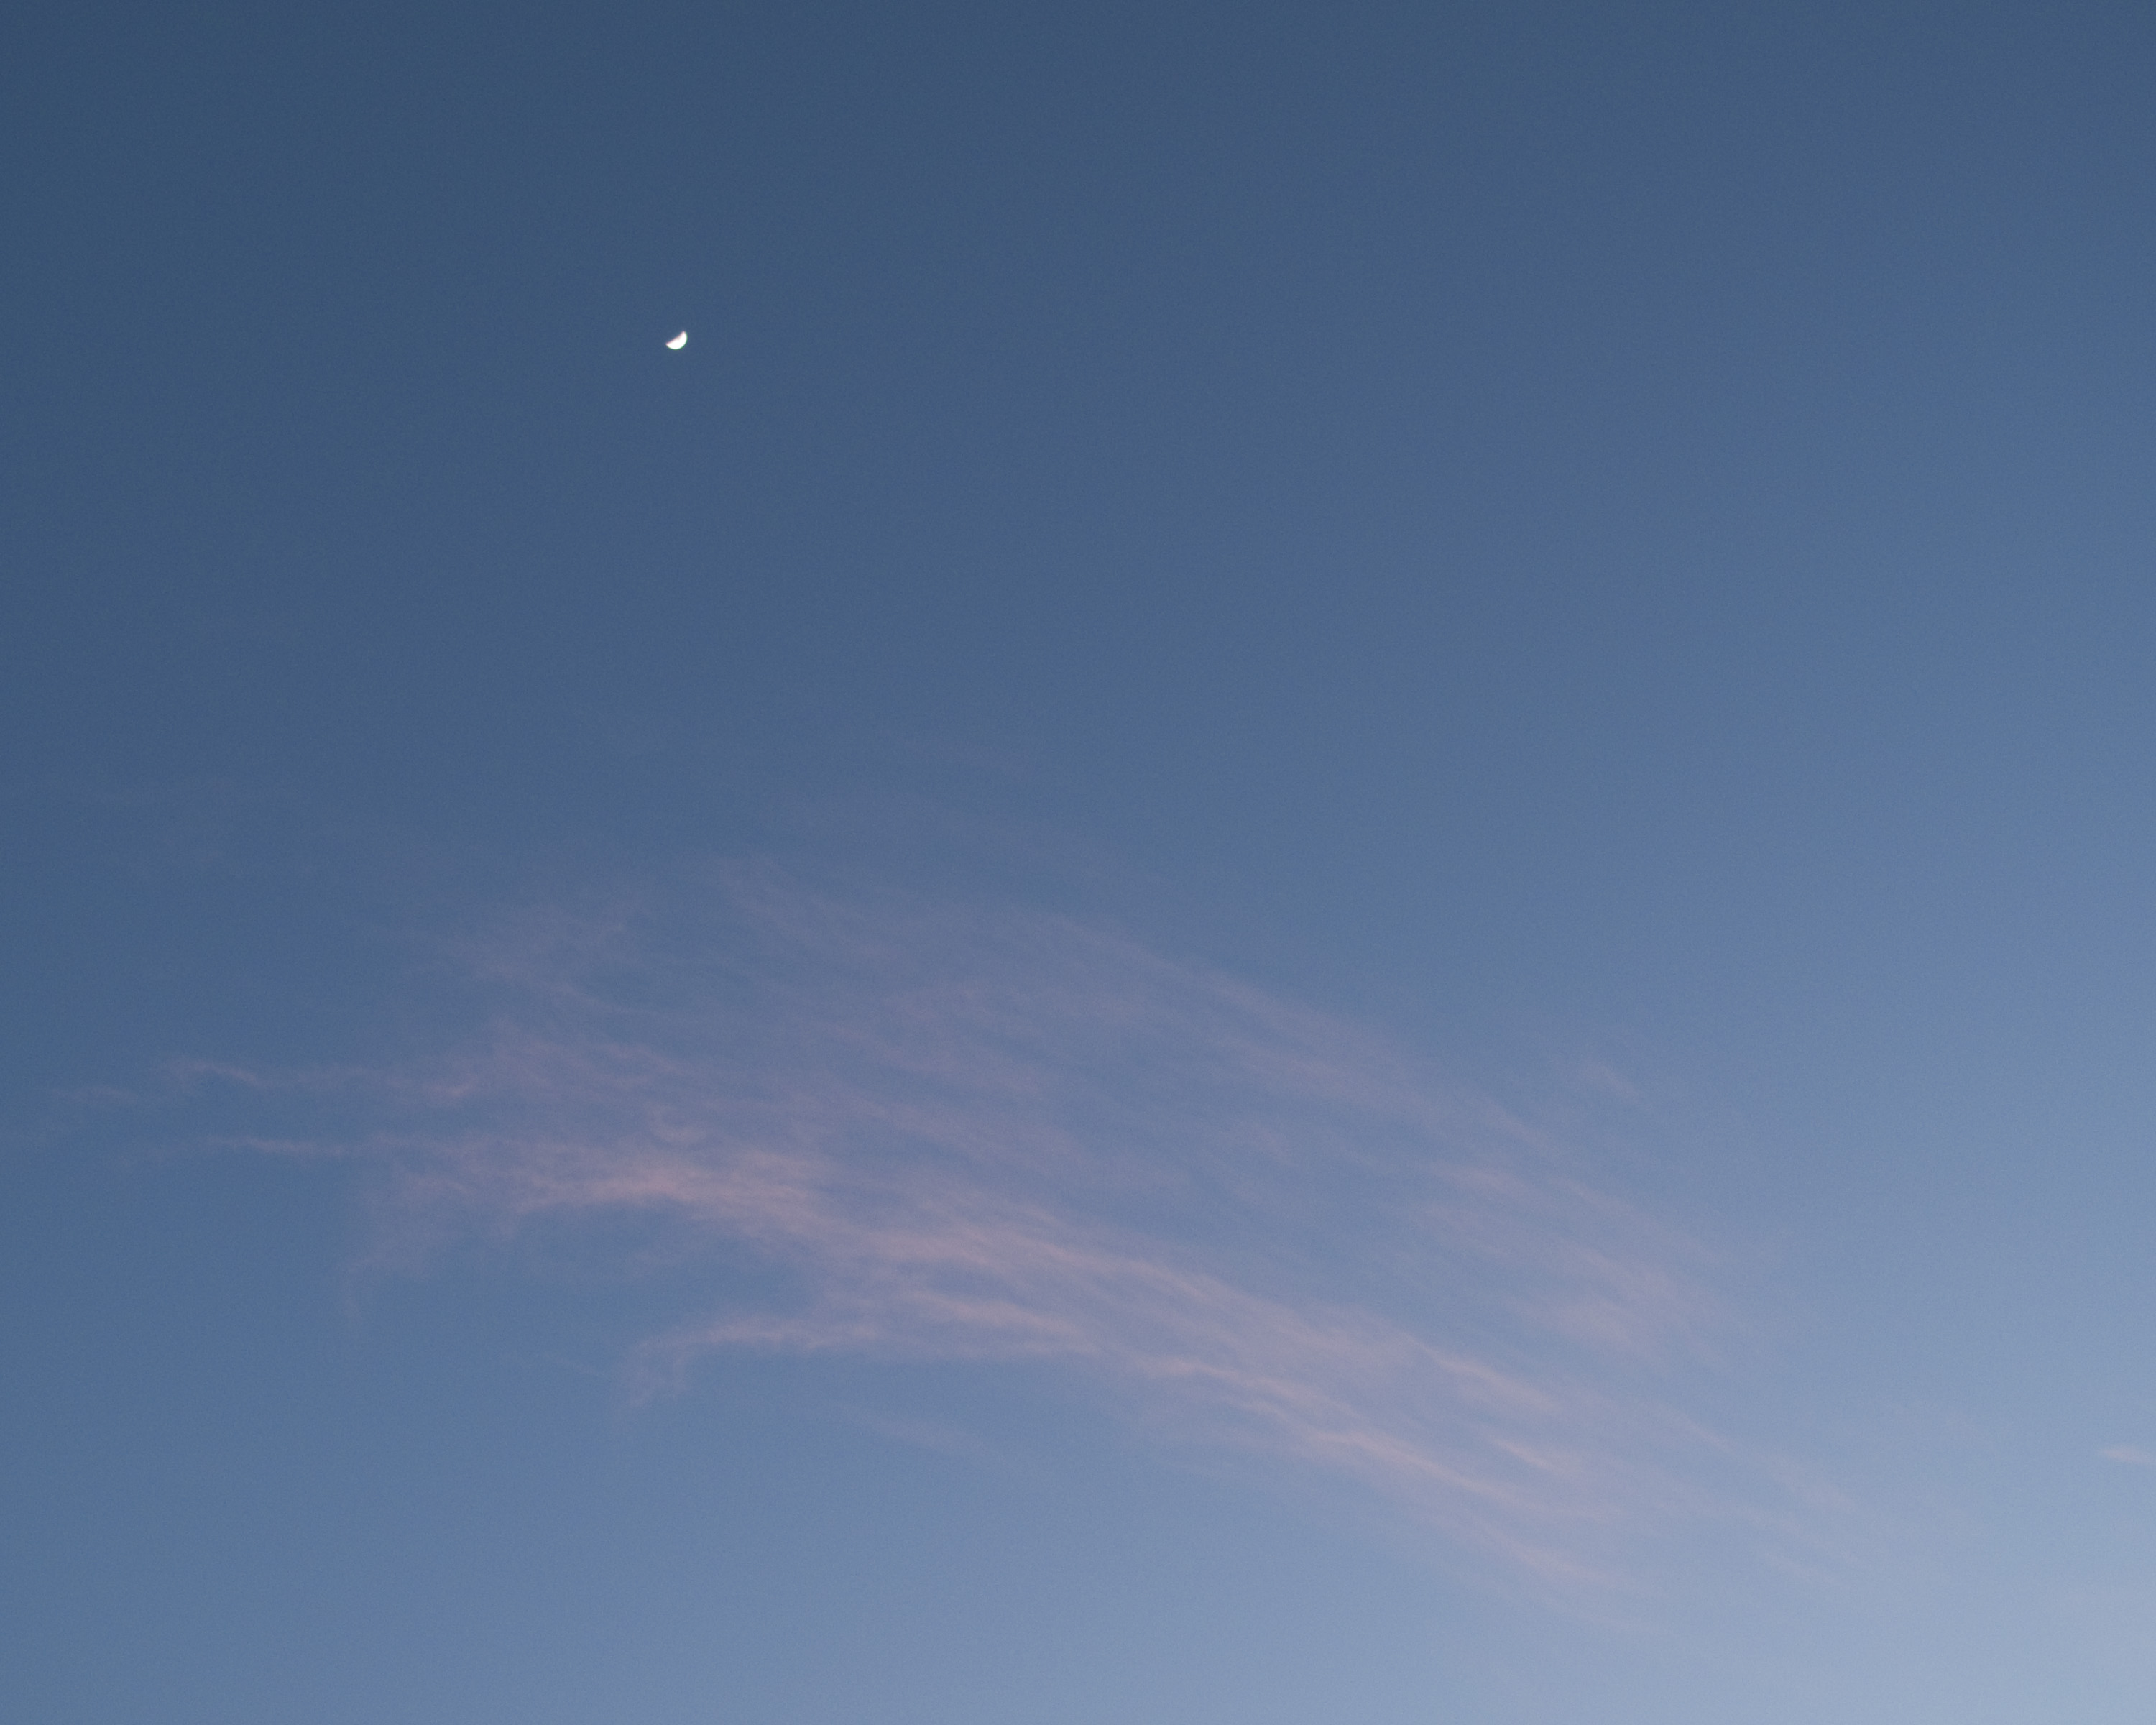
horizon, cloud, sky, sunlight, dawn, atmosphere, dusk, daytime, cumulus, lune, luna, sacramento, weemoon, astronomical object, atmosphere of earth